History of Colchester

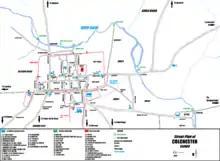
Colchester in 1500

The largest and richest ecclesiastical institution in medieval Colchester was St John's Abbey, a Benedictine monastery founded in 1095 on the site of an existing Saxon church to St John the Baptist or St John the Evangelist to the south of the town. As it was of the Benedictine order, no lay person was permitted to worship in the abbey building itself, and so St Giles church was built by 1172 on the edge of the abbey precinct to serve the lay community of St John's Green. To the north-east of the abbey, on the road out of South Gate, was the Augustinian St Botolph's Priory. A third large institution was the Franciscan Greyfriars, founded by 1237 within the town walls on what is now the west end of East Hill. The Friary, part of the Wardenship of Cambridge, was a large building whose spire was the tallest structure in the medieval town. A fourth monastic institution was the Crossed (also spelt Crouched) Friars on Crouch Street, an Augustinian order separate from those at St Botolph's Priory. They had taken control in 1496 of the Chapel of the Holy Cross, a hospital on the junction of Maldon Road and Crouch Street. A fifth monastic institution, and a second hospital, was St Mary Magdalene's on Magdalene Road on the way to the Hythe port. This was under the nominal control of St John's Abbey, against whom the hospital struggled for independence in the 14th century, including enlisting the aid of Parliament. There were two other medieval hospitals connected to the town, St Catherine's somewhere outside of Head Gate, and St Anne's on Harwich Road, which was the site of a Holy Well. The town had several parish churches; St Mary-at-the-Walls (often called Our Lady-at-the-Walls), St Peter's, St Runwald's, St Martin's, St Nicholas', St James the Great's, All Saints/All Hallows, Holy Trinity, St Leonards-at-the-Hythe, and the chapel of St Helena. The castle contained a chapel, and the town also contained small chantry chapels.